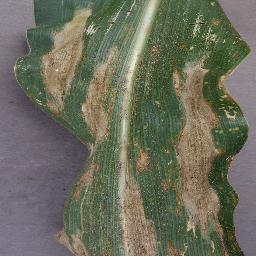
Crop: corn
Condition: (maize)_northern_blight